Zumbrota, Minnesota

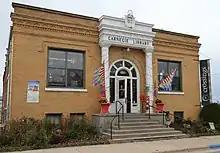
Crossings at Carnegie, a performance space and art gallery in a 1907 library building

Zumbrota-Mazeppa High School was established when the Zumbrota Public Schools and the Mazeppa Public Schools merged in 1987. The primary, middle, and high schools are all in Zumbrota while the elementary school is in Mazeppa.